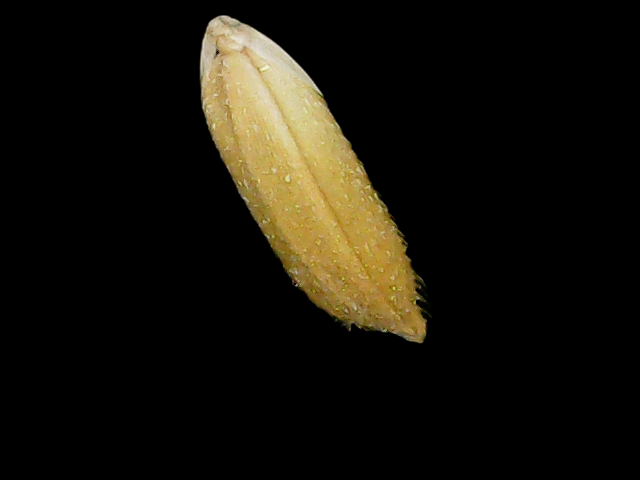
Rice variety: Binadhan17